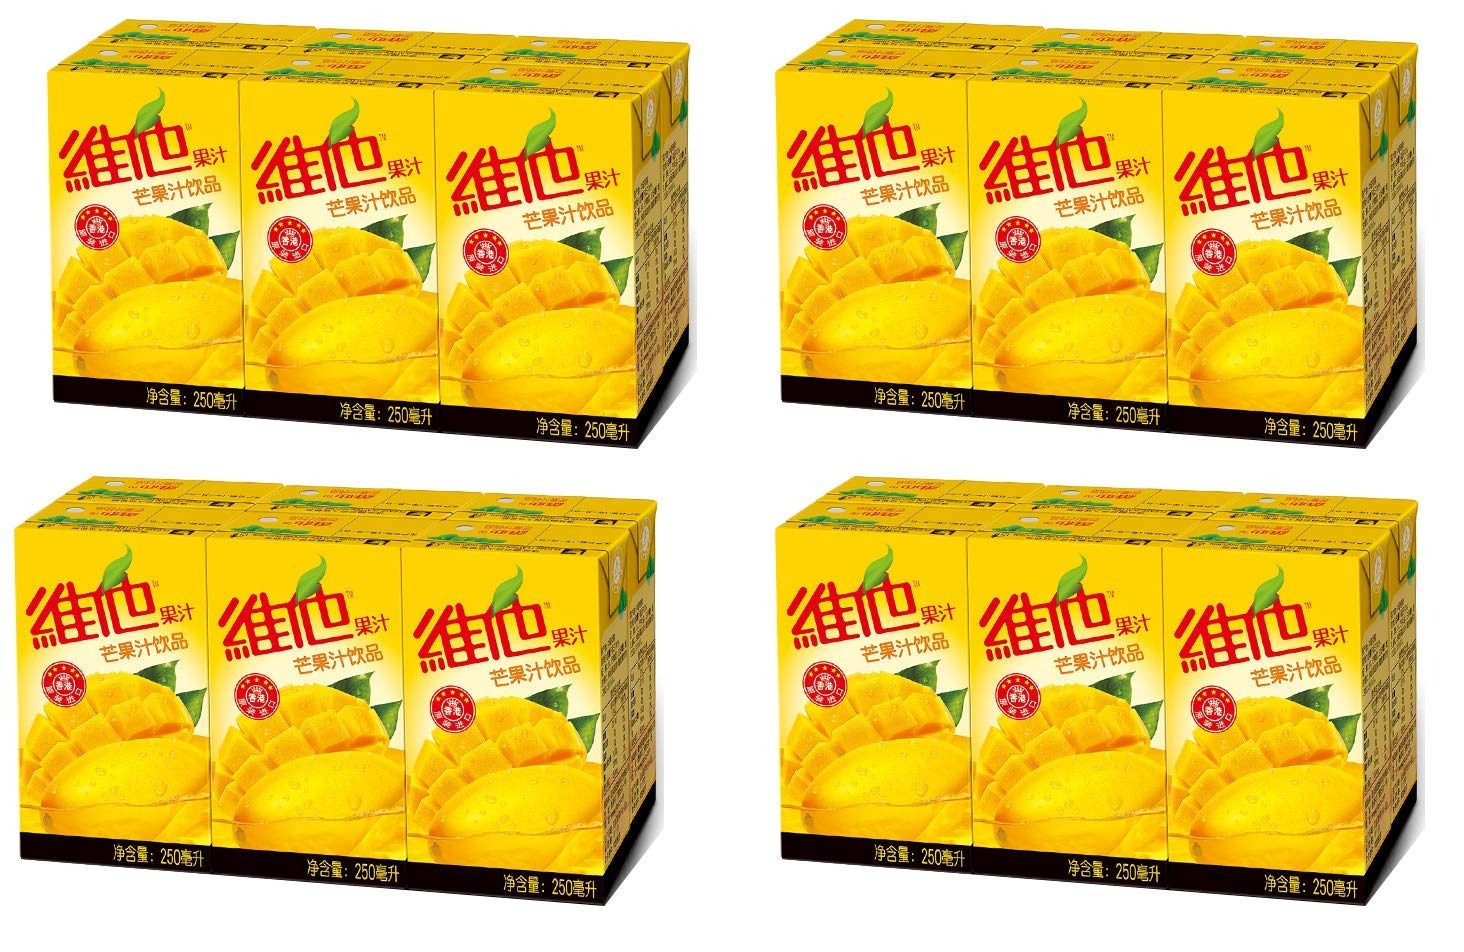
Item Name: Vitasoy Vita Juice Drink, Mango Flavor, 8.45oz (Pack of 24)
Value: 202.8
Unit: Fl Oz

Price: 69.99